Emmett J. Flynn

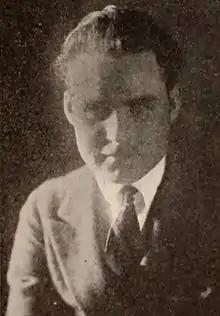
Flynn in the "Motion Picture Herald", 1919

Emmett John Flynn (1882 – June 4, 1937) was an American director, screenwriter, actor, and producer.